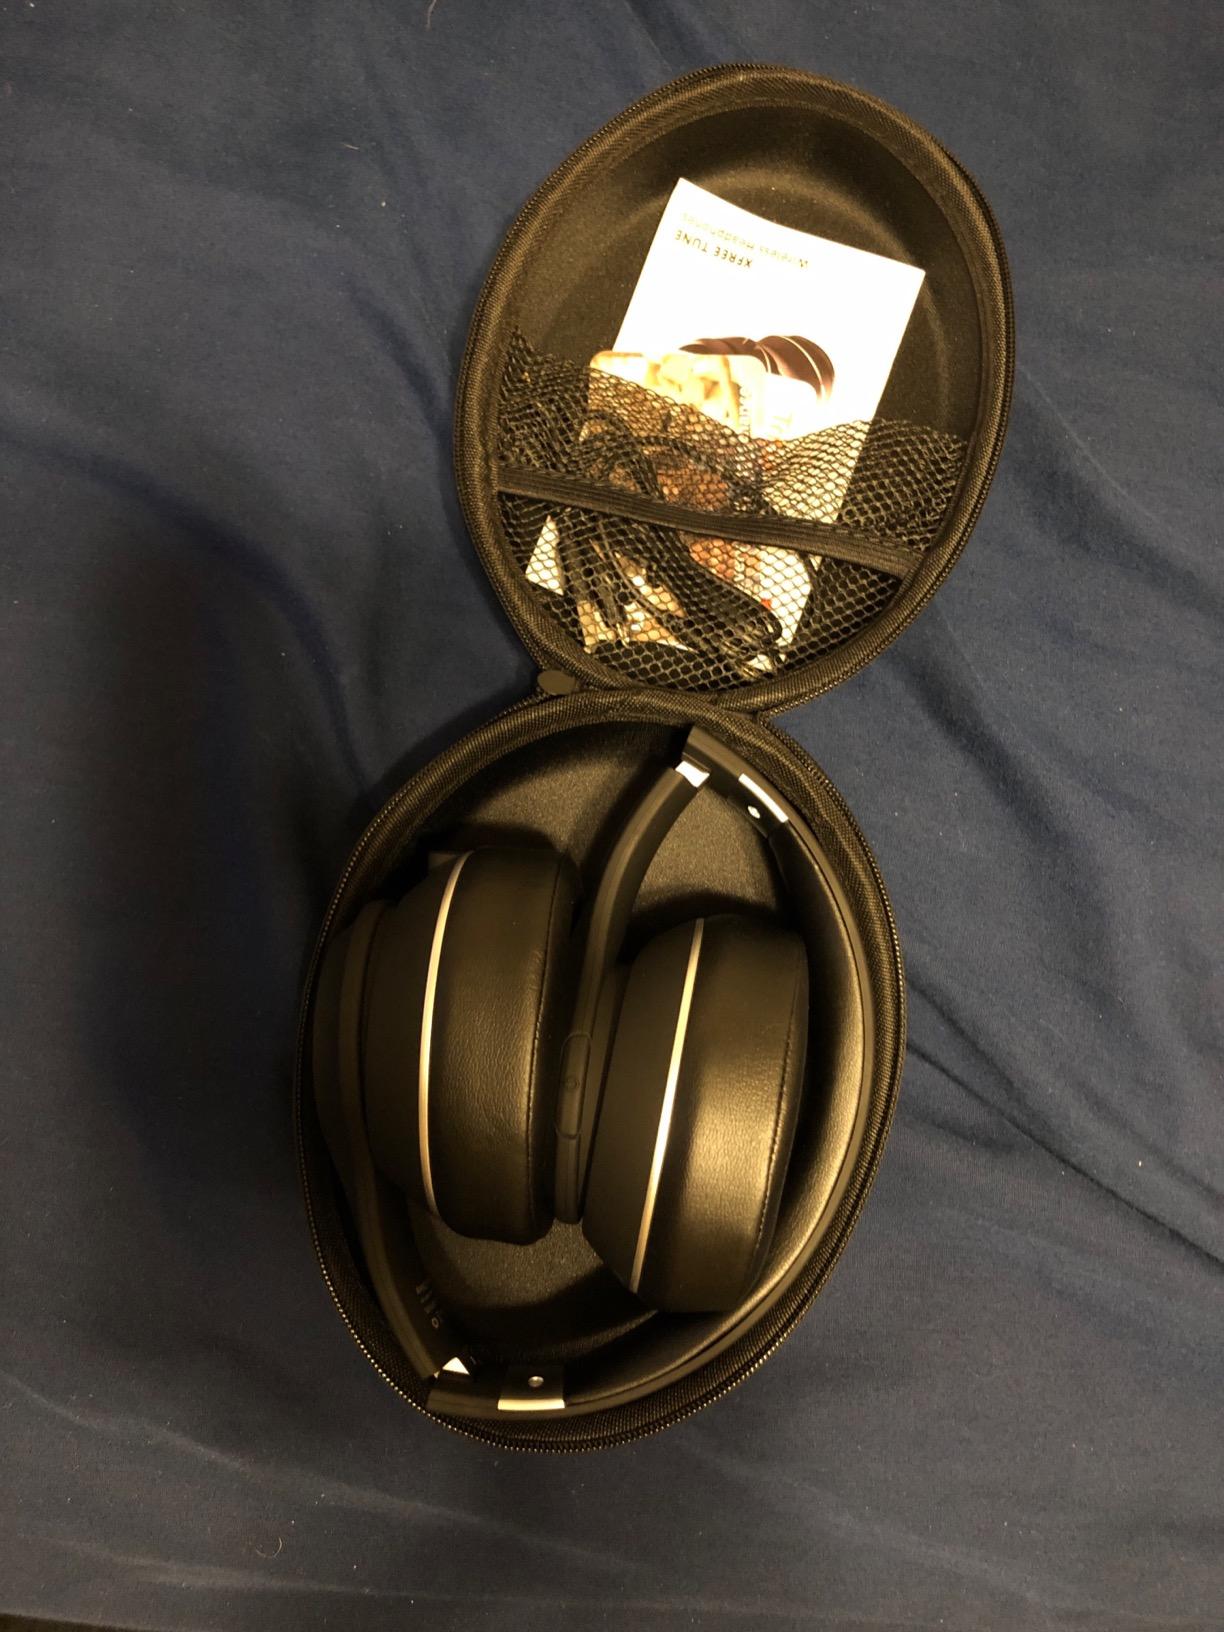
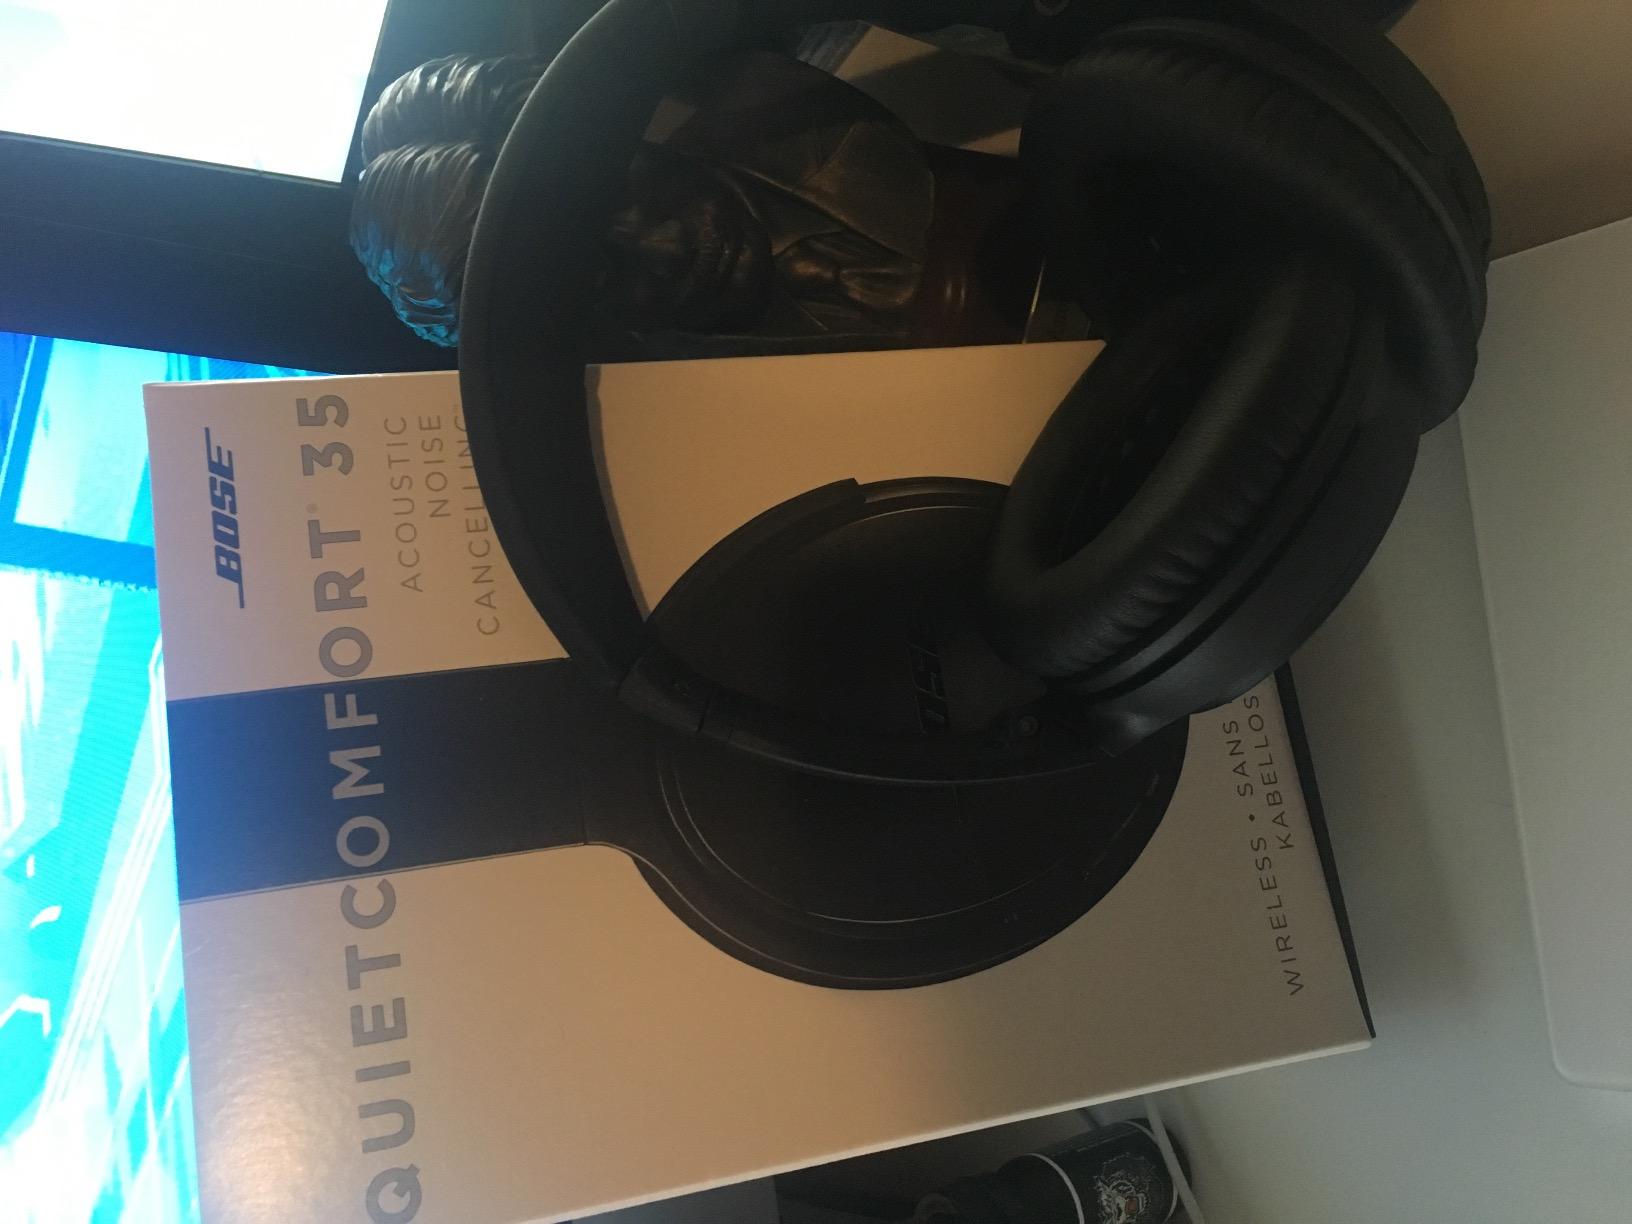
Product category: headphones
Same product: no